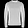
Label: Pullover